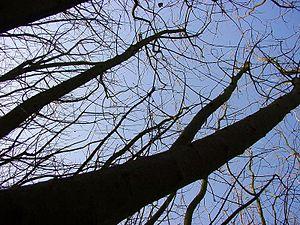
Taillis à courte rotation (TCR) de saules (clones), irrigué par l'eau de la station d'épuration de Villeneuve d'Ascq (dans le nord de la France), pour épuration finale de l'eau (nitrates, phosphates). Ce taillis a servi à produire des copeaux de bois pour alimenter une chaudière-bois.
Le taillis à courte rotation, ou TCR, est une culture ligneuse et pérenne à usage énergétique.